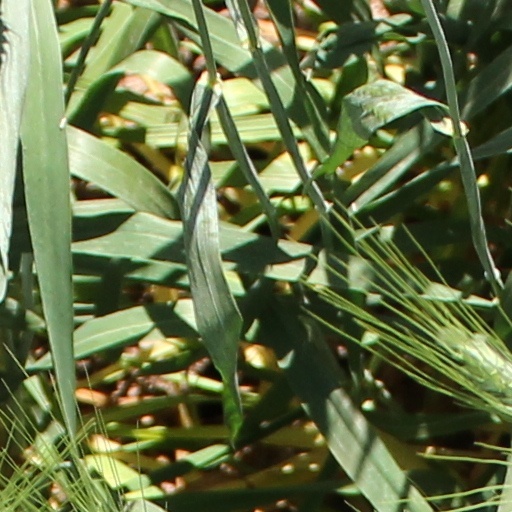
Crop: wheat